Essen

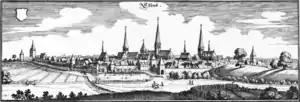
Essen on an engraving from 1647

In German-speaking countries, the name of the city Essen often causes confusion as to its origins, because it has the same form as the German infinitive of the verb for "eating" (written as lowercase "essen"), and/or the German noun for food (which is always capitalized as "Essen", adding to the confusion). Although scholars still dispute the interpretation of the name, there remain a few noteworthy interpretations. The oldest known form of the city's name is "Astnide", which changed to Essen by way of forms such as Astnidum, Assinde, Essendia and Esnede. The name Astnide may have referred either to a region where many ash trees were found or to a region in the east (of the Frankish Empire).